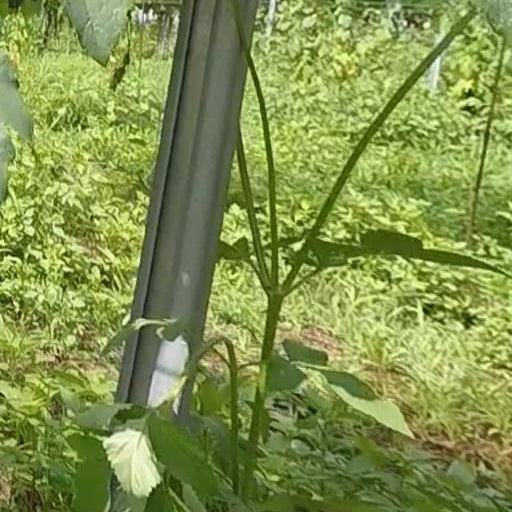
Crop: grape